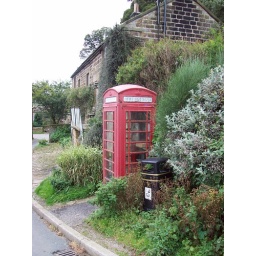
One of the few remaining red telephone boxes in the village of Middlesmoor, North Yorkshire. England.